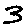
Label: 3